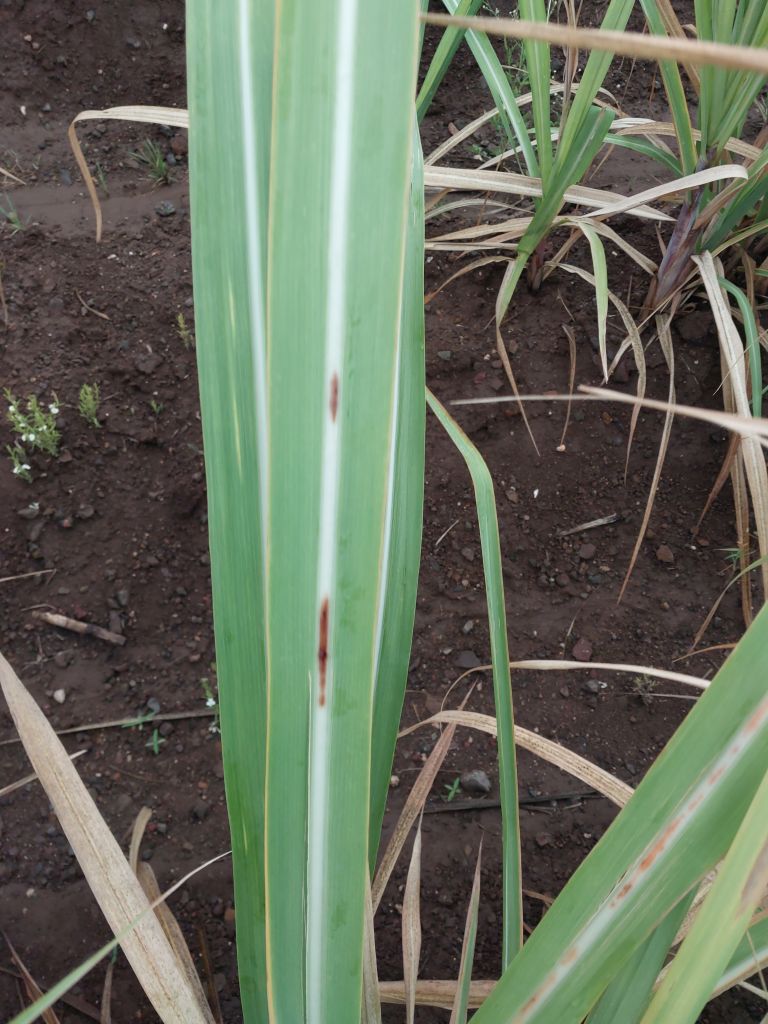
Label: Brown Spot